Playmaker

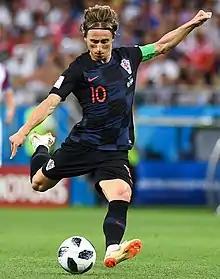
Luka Modrić is known for his ability to blend advanced playmaking with box-to-box play and deep-lying positioning.

Playmakers are not necessarily constrained to a single position; many attacking playmakers in modern football play a combination of these different attacking roles, often operating in a free position. Some playmakers can also function in a more central midfield role, or can even be given the freedom to alternate between playing in more offensive creative roles and participating in the build-up plays and controlling the team's tempo in a deeper midfield position, such as Zinedine Zidane, Nécib, or Juan Román Riquelme. Creativity, skill, vision, technique, tactical awareness and good passing ability are the true requirements of a good playmaker. With the increasing physical and athletic demands of modern football, it has also become increasingly common for midfield playmakers, in particular those who are known for their dynamism, ability to read the game, and work-rate off the ball, to play in deeper roles and be given more defensive responsibilities, in addition to their creative duties: midfielders such as Bastian Schweinsteiger, Toni Kroos, and Paul Pogba often play in the centre of the pitch and occupy multiple roles, functioning both as box-to-box midfielders and creators, usually dropping back and helping to press opponents and win back possession, and then subsequently either carrying the ball forward, or dictating play and starting an attack with their vision, technique, and passing.